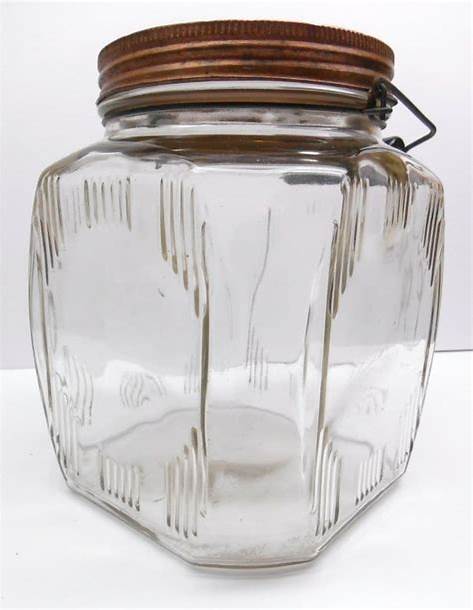
Waste category: glass